Peter Vogelius Deinboll

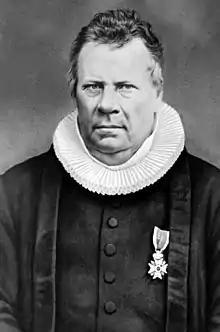

Peter Vogelius Deinboll (8 January 1783 Copenhagen – 13 May 1874 Aker, Norway) was a Danish-Norwegian priest, parliamentary representative and entomologist. He was the son of Christian Deinboll and Karen Christiane Holm, and lived most of his adult life in Norway, serving as a vicar in East Finnmark and later at Løten in Hedmark. He married Anna Marie Dorthea Deinboll and they raised a son August Thorvald Deinboll.